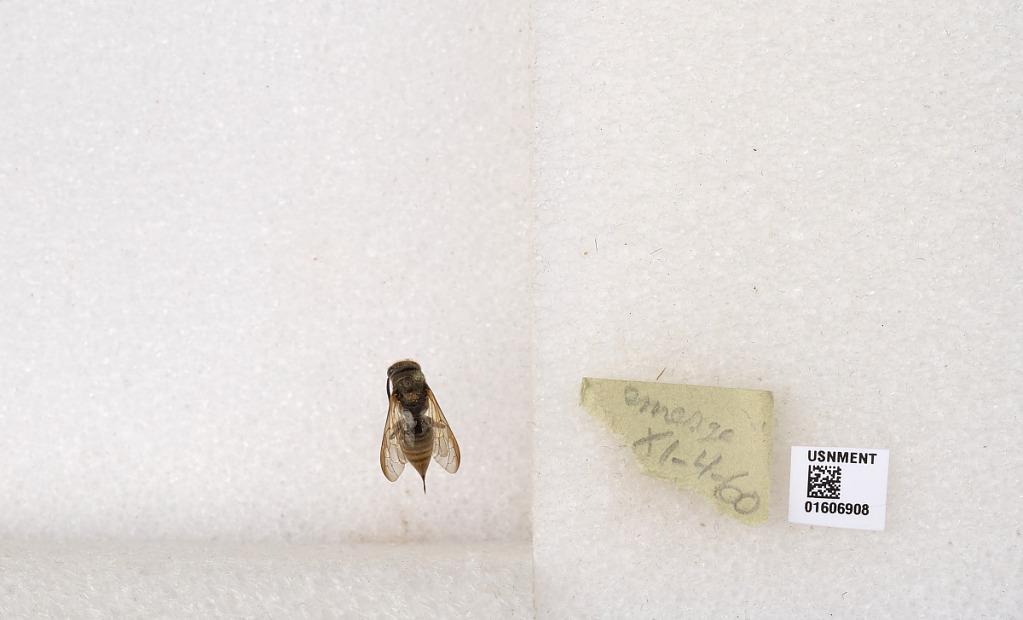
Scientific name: Xylocopa (Neoxylocopa) brasilianorum (Linnaeus)